Ariel Dorfman

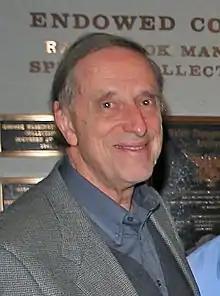
Dorfman in 2009

Vladimiro Ariel Dorfman (born May 6, 1942) is an Argentine-Chilean-American novelist, playwright, essayist, academic and human rights activist. A citizen of the United States since 2004, he has been a professor of literature and Latin American studies at Duke University, in Durham, North Carolina, since 1985.